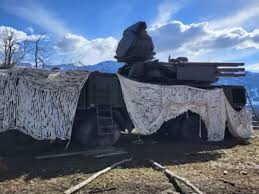
Label: Pantsir-S1